Cuisine of Abruzzo

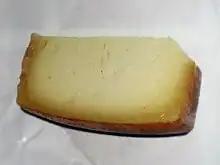
"Caprino abruzzese"

Spreadable sausage flavored with nutmeg and liver sausage with garlic and spices are hallmarks of Teramo cuisine. "Ventricina" from the Vasto area is made with large pieces of fat and lean pork, pressed and seasoned with powdered sweet peppers and fennel and encased in dried pig stomach.